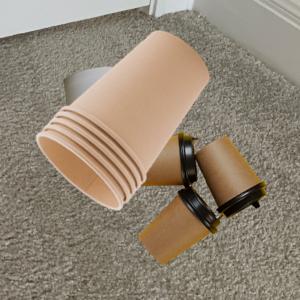
Label: cups